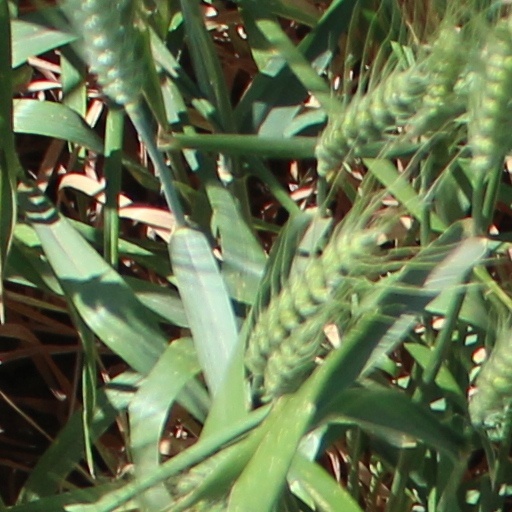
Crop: wheat